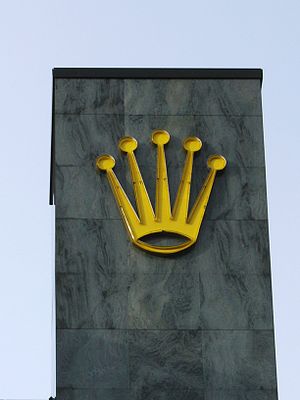
Rolex
Rolex SA og dets datterselskab Montres Tudor SA er en virksomhed der designer og producerer luksusure. Det blev grundlag af Hans Wildorf og Alfred Davis i London, England i 1905. I 1919 flyttede Wilsdorf og Davis virksomheden til Geneve, Schweiz.